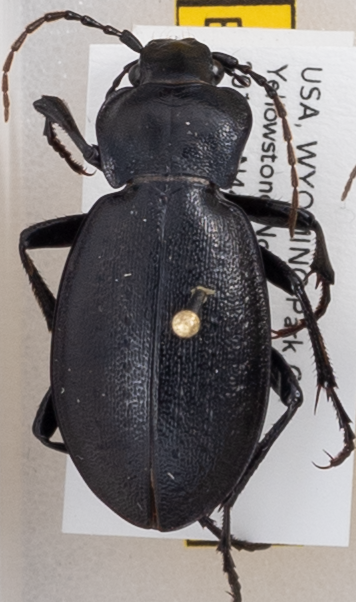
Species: Carabus taedatus
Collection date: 2019-09-04
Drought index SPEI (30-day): -0.692
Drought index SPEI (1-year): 0.32
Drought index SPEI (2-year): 0.944